Sir Francis Geary, 1st Baronet

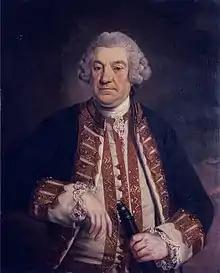

Sir Francis Geary, 1st Baronet (1709 – 7 February 1796) was an officer of the Royal Navy. He served during the War of the Austrian Succession, the Seven Years' War, and the American War of Independence, eventually rising to the rank of Admiral.